History of Pakistan (1947–present)

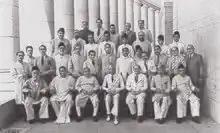

The history of the Islamic Republic of Pakistan began on 14 August 1947 when the country came into being in the form of the Dominion of Pakistan within the British Commonwealth as the result of the Pakistan Movement and the partition of India. While the history of the Pakistani nation according to the Pakistan government's official chronology started with the Islamic rule over Indian subcontinent by Muhammad ibn al-Qasim which reached its zenith during Mughal era. In 1947, Pakistan consisted of West Pakistan (today's Pakistan) and East Pakistan (today's Bangladesh). The President of All-India Muslim League and later the Pakistan Muslim League, Muhammad Ali Jinnah became Governor-General while the secretary general of the Muslim League, Liaquat Ali Khan became Prime Minister. The constitution of 1956 made Pakistan an Islamic democratic country.